Brandon Allen (baseball)

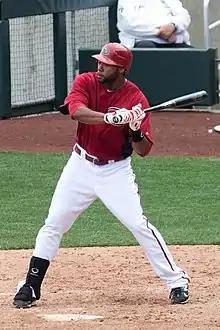
Allen with the Arizona Diamondbacks

Brandon Durell Allen (born February 12, 1986) is an American professional baseball coach and former first baseman who is the assistant hitting coach for the St. Louis Cardinals of Major League Baseball (MLB). He played in MLB for the Arizona Diamondbacks, Oakland Athletics, and Tampa Bay Rays and in Nippon Professional Baseball (NPB) for the Fukuoka SoftBank Hawks.